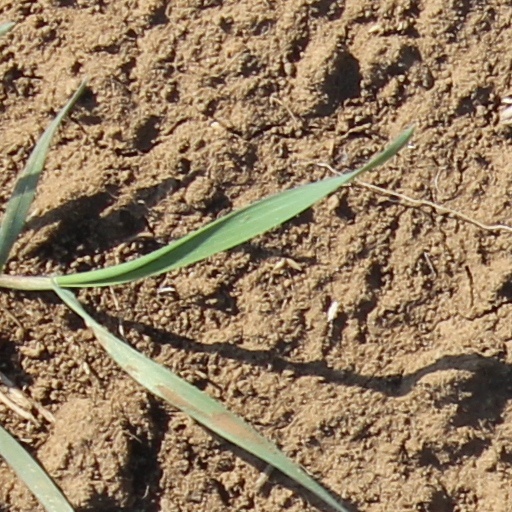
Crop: wheat